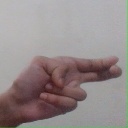
अक्षर: ह